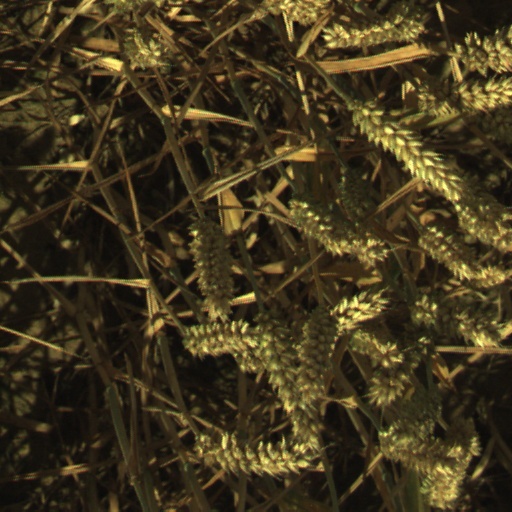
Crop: wheat